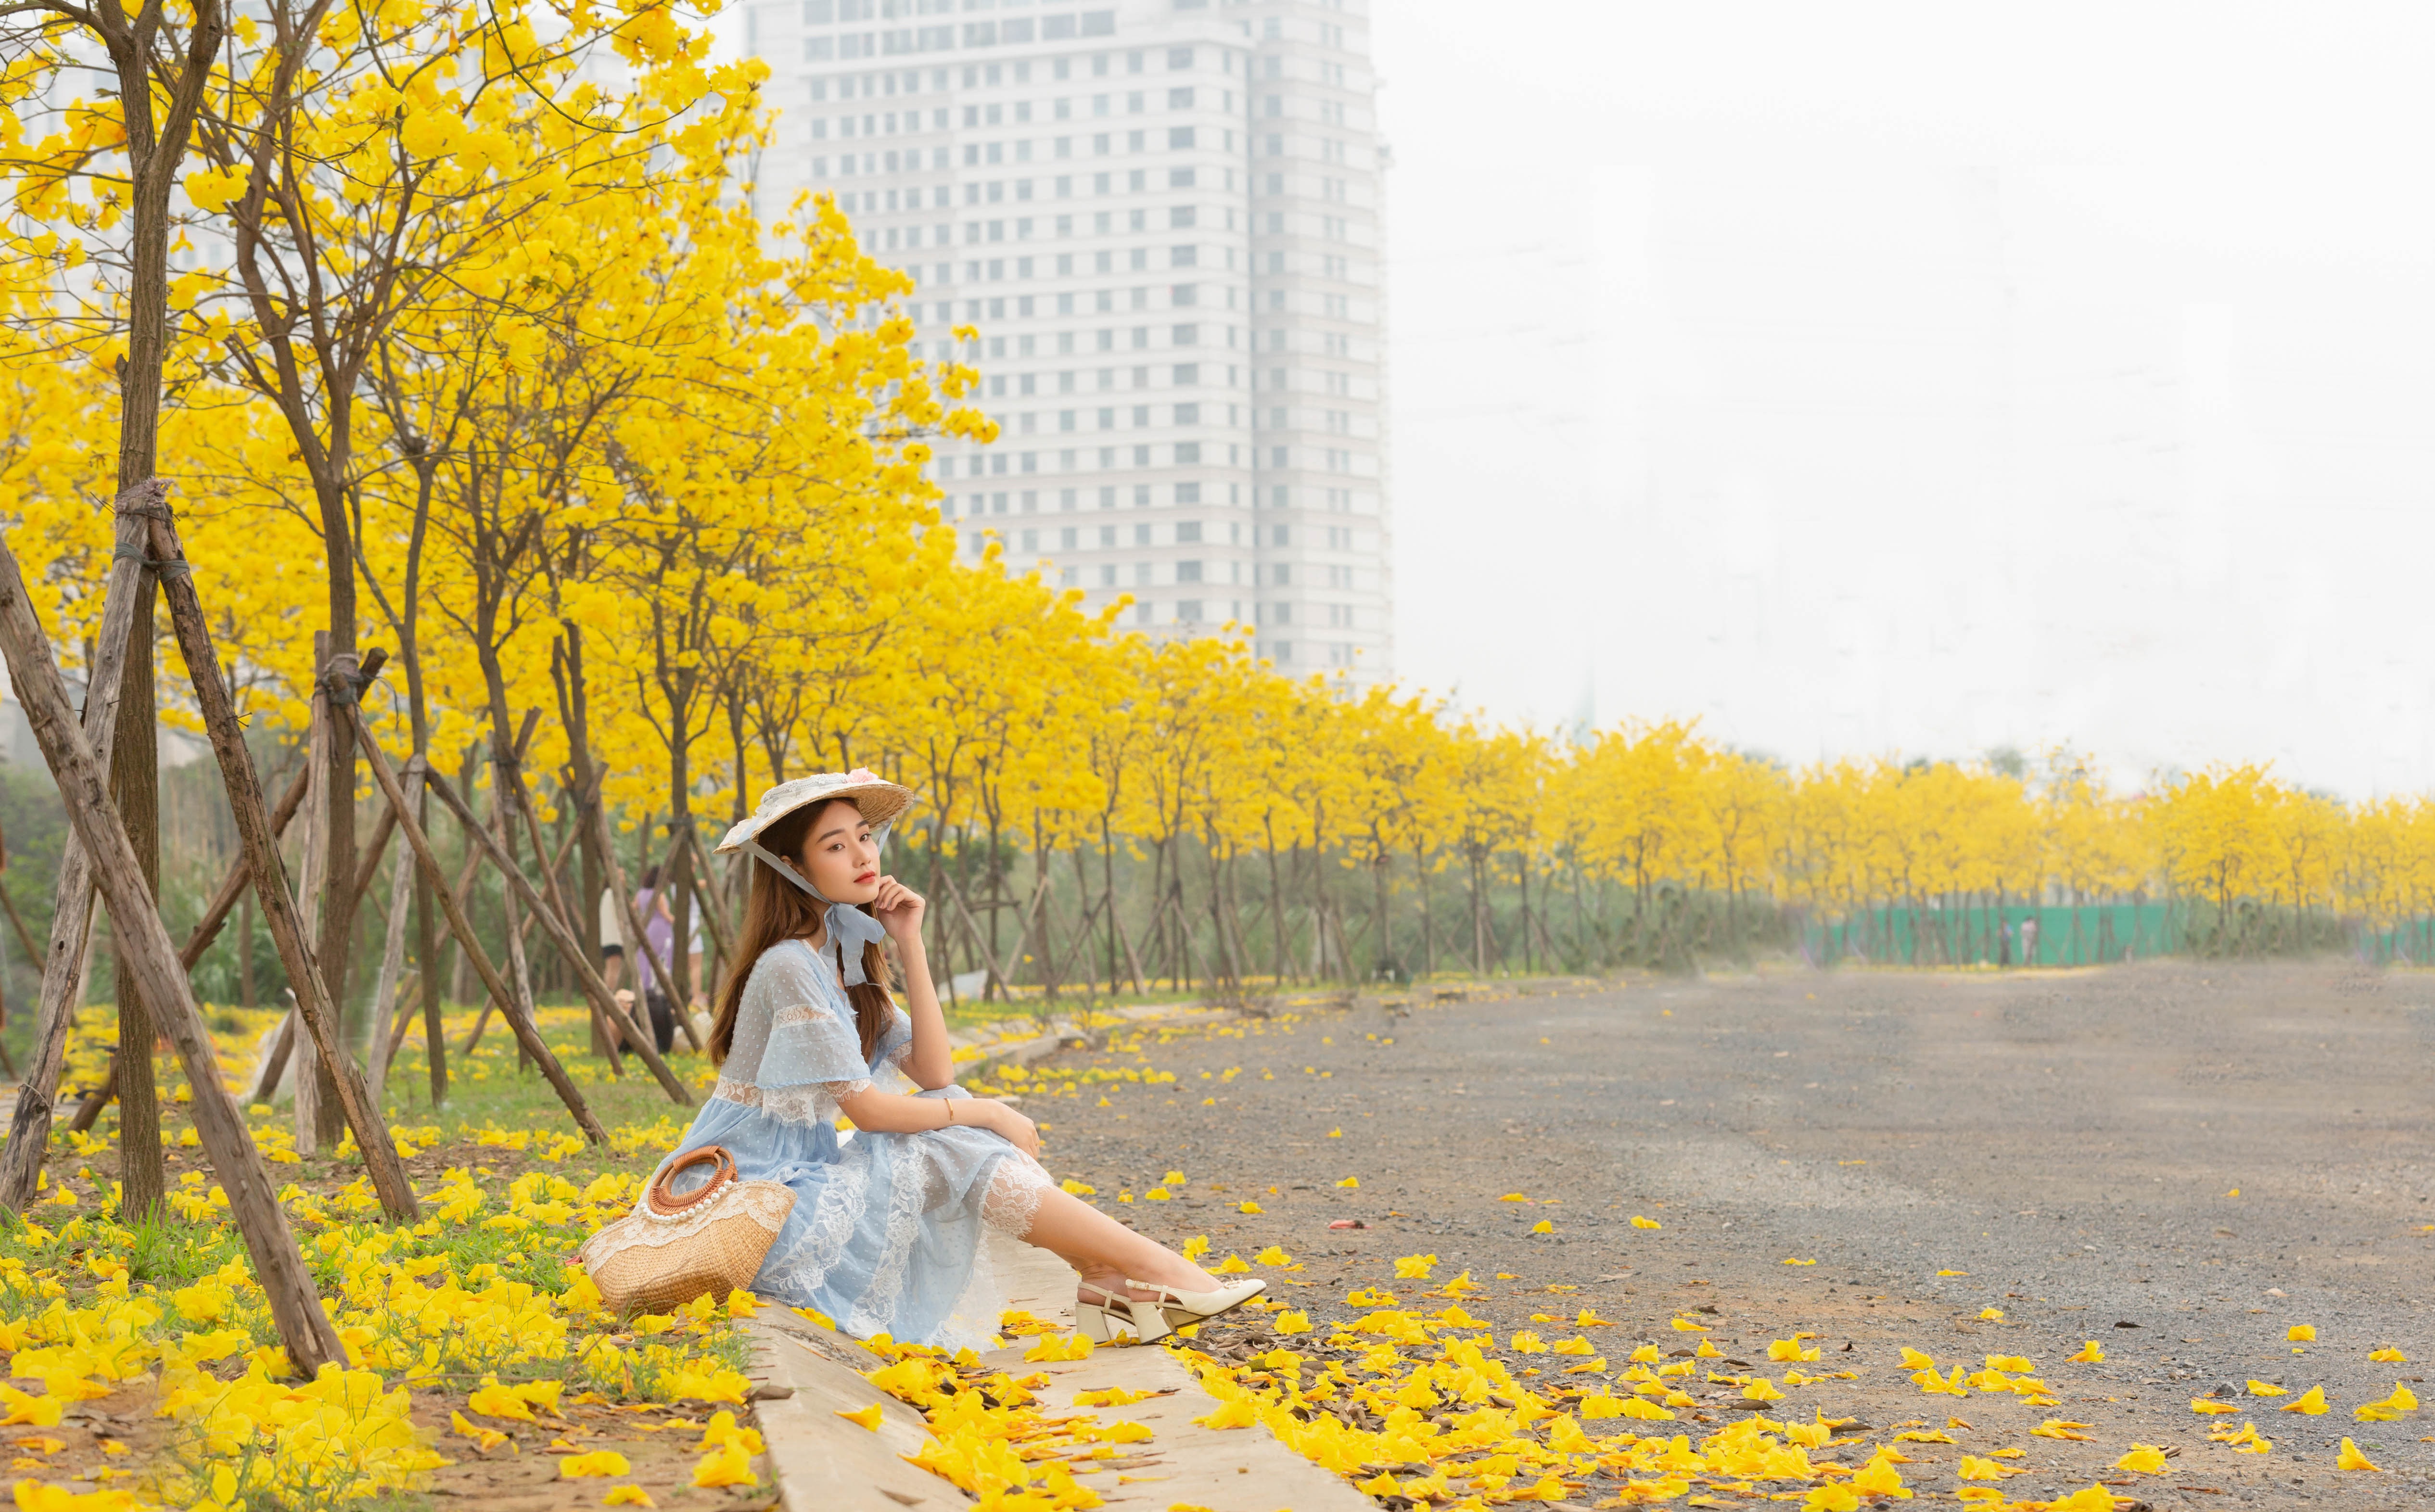
natural, plant, flower, building, People in nature, sky, nature, leaf, natural landscape, yellow, happy, tree, grass, morning, petal, landscape, leisure, Tints and shades, meadow, deciduous, grassland, sitting, spring, painting, wildflower, field, autumn, portrait photography, flowering plant, tower block, illustration, drawing, city, fun, forest, road, plant stem, sunflower